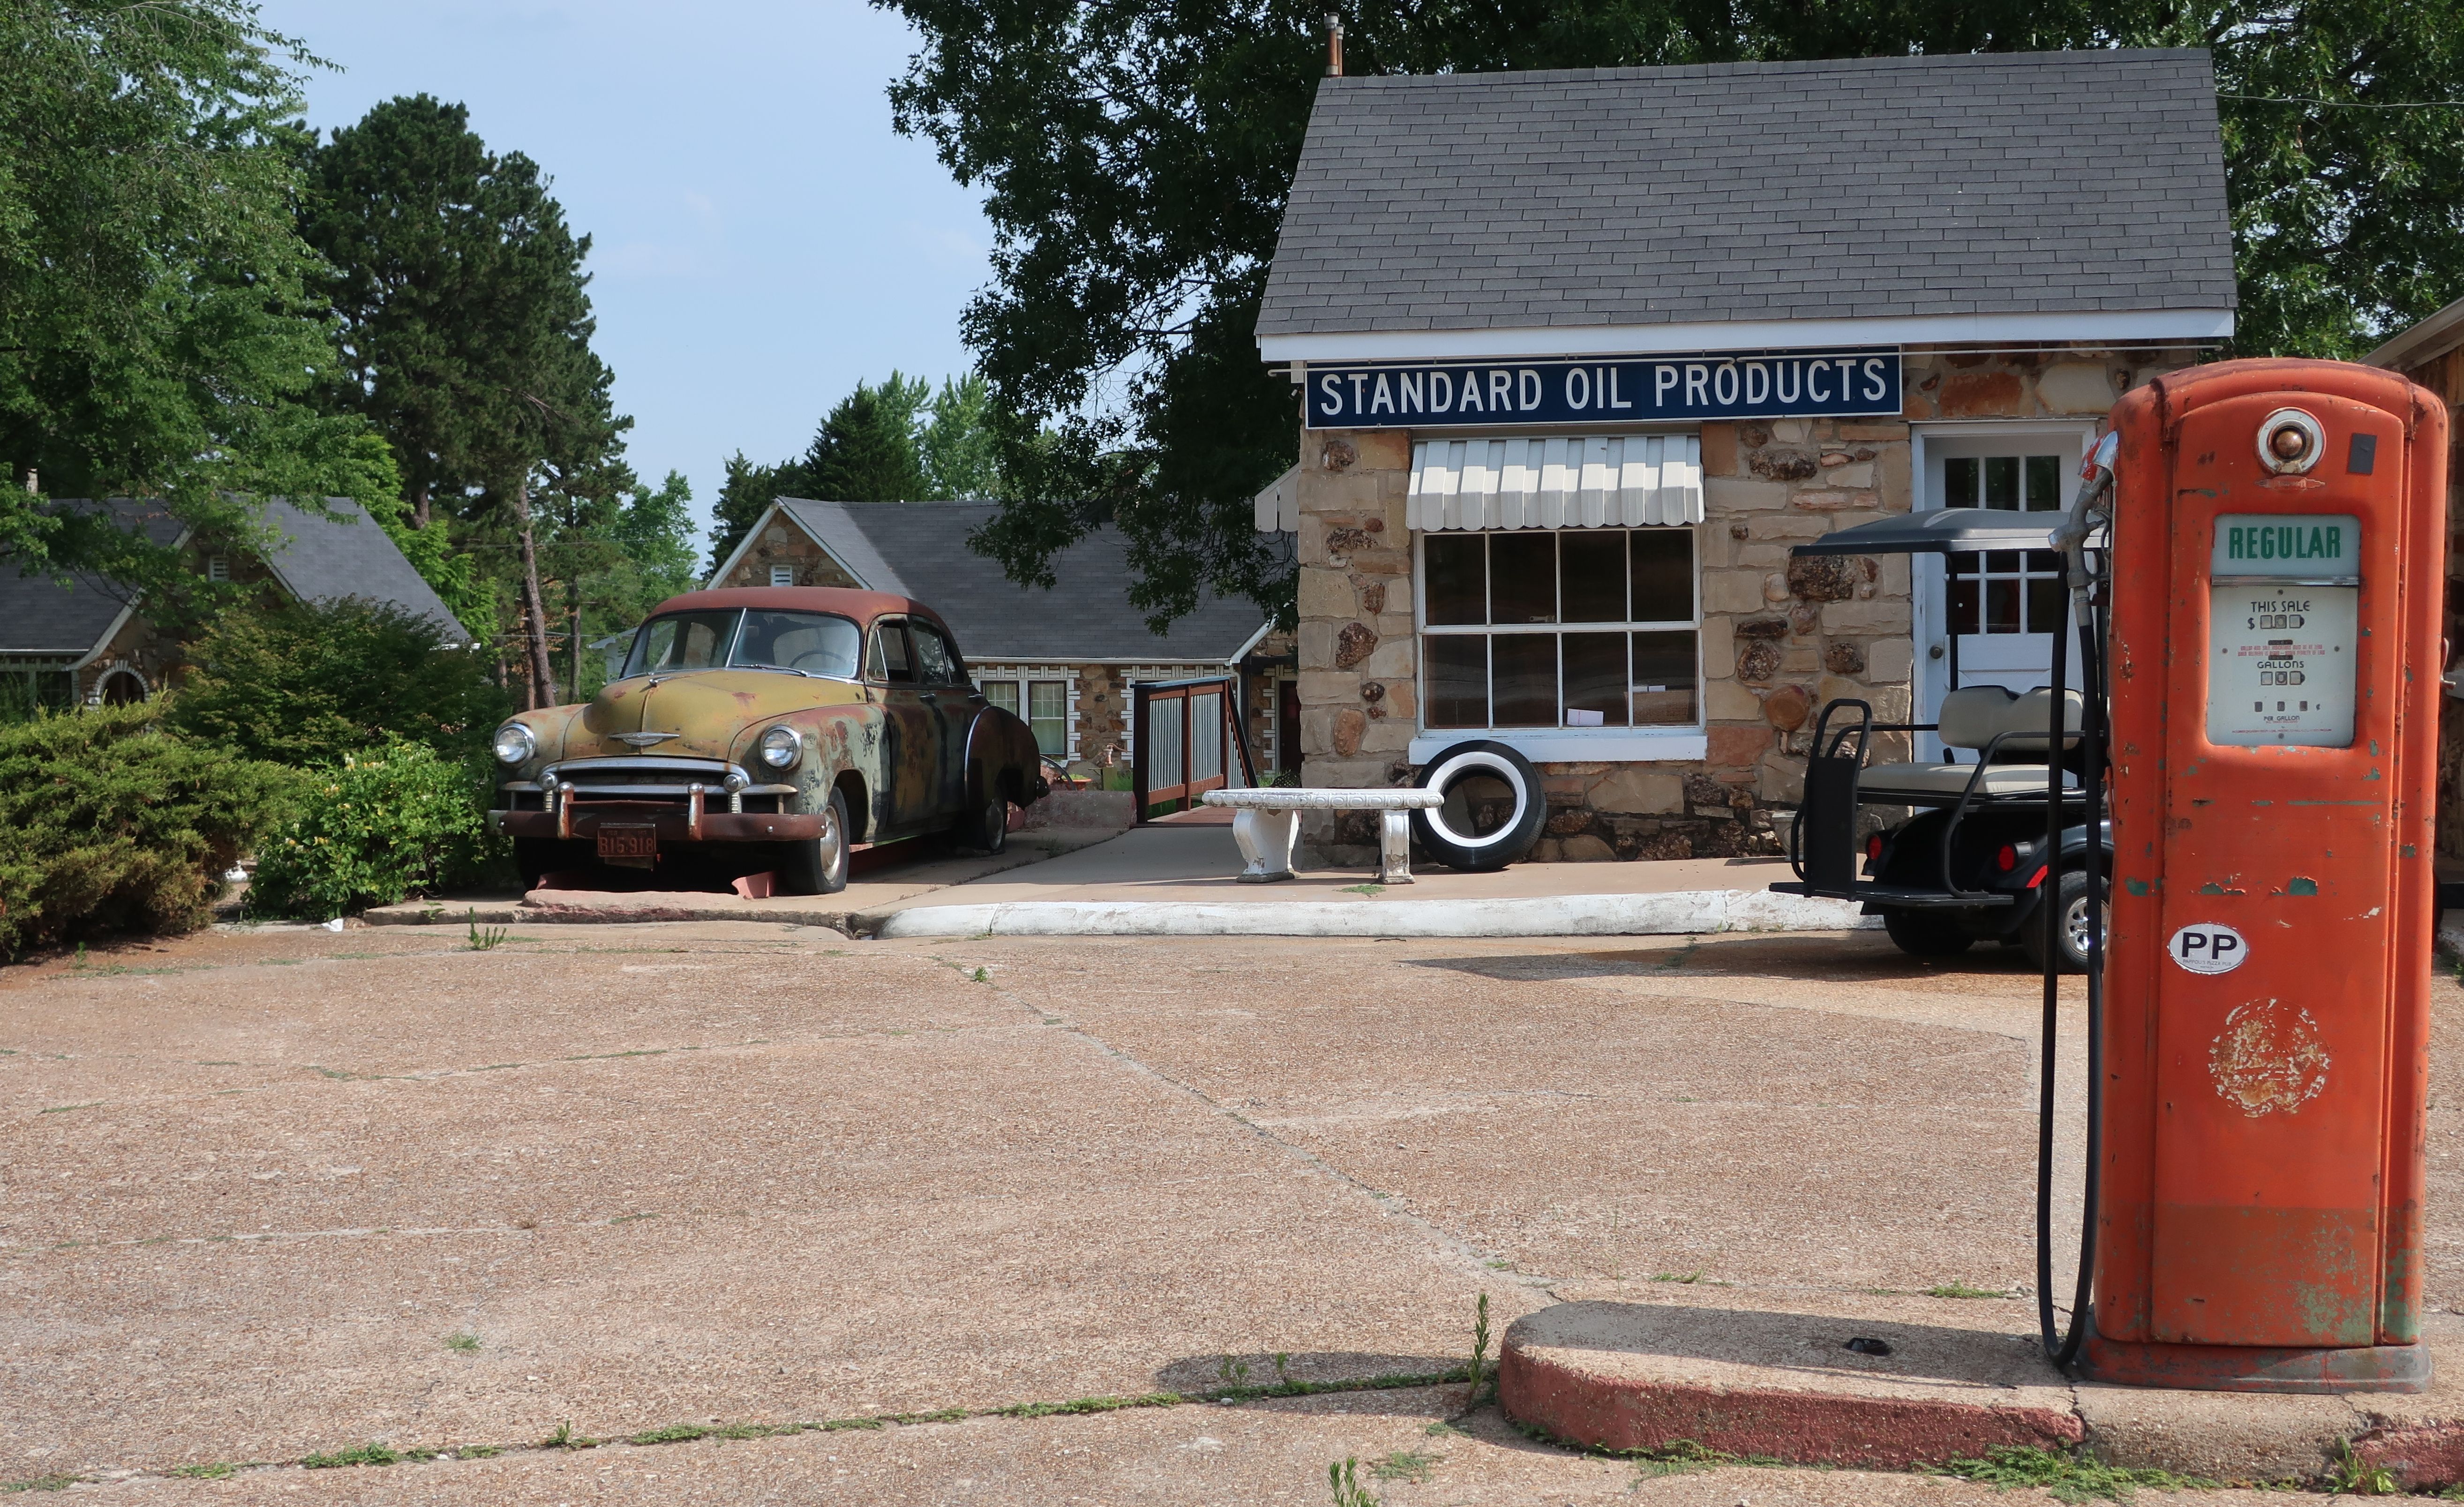
wheel, property, building, plant, tire, motor vehicle, vehicle, car, tree, road surface, asphalt, automotive tire, gas, sky, door, automotive exterior, house, landscape, road, shade, city, window, filling station, driveway, cottage, gas pump, automotive wheel system, family car, machine, grass, parking, luxury vehicle, roof, transport, gasoline, suburb, yard, bumper, full size car, fuel, public utility, concrete